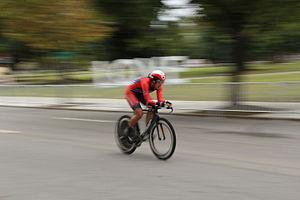
Le contre-la-montre féminin des juniors aux championnats du monde de cyclisme sur route 2015 a eu lieu sur 15 kilomètres le 21 septembre 2015 à Richmond, aux États-Unis. L'épreuve est réservée aux coureuses nées en 1997 et 1998.